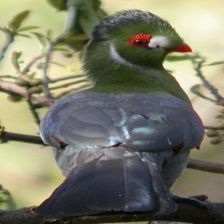
Species: WHITE CHEEKED TURACO
Scientific name: TAURACO LEUCOTIS